Andrew Sullivan

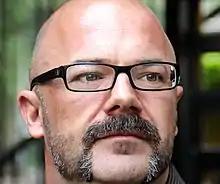
Sullivan in 2006

Andrew Michael Sullivan (born 10 August 1963) is a British-American conservative political commentator. Sullivan is a former editor of "The New Republic", and the author or editor of six books. He started a political blog, "The Daily Dish", in 2000, and eventually moved his blog to platforms, including "Time", "The Atlantic", "The Daily Beast", and finally an independent subscription-based format. He retired from blogging in 2015. From 2016 to 2020, Sullivan was a writer-at-large at "New York". He launched his newsletter "The Weekly Dish" in July 2020.